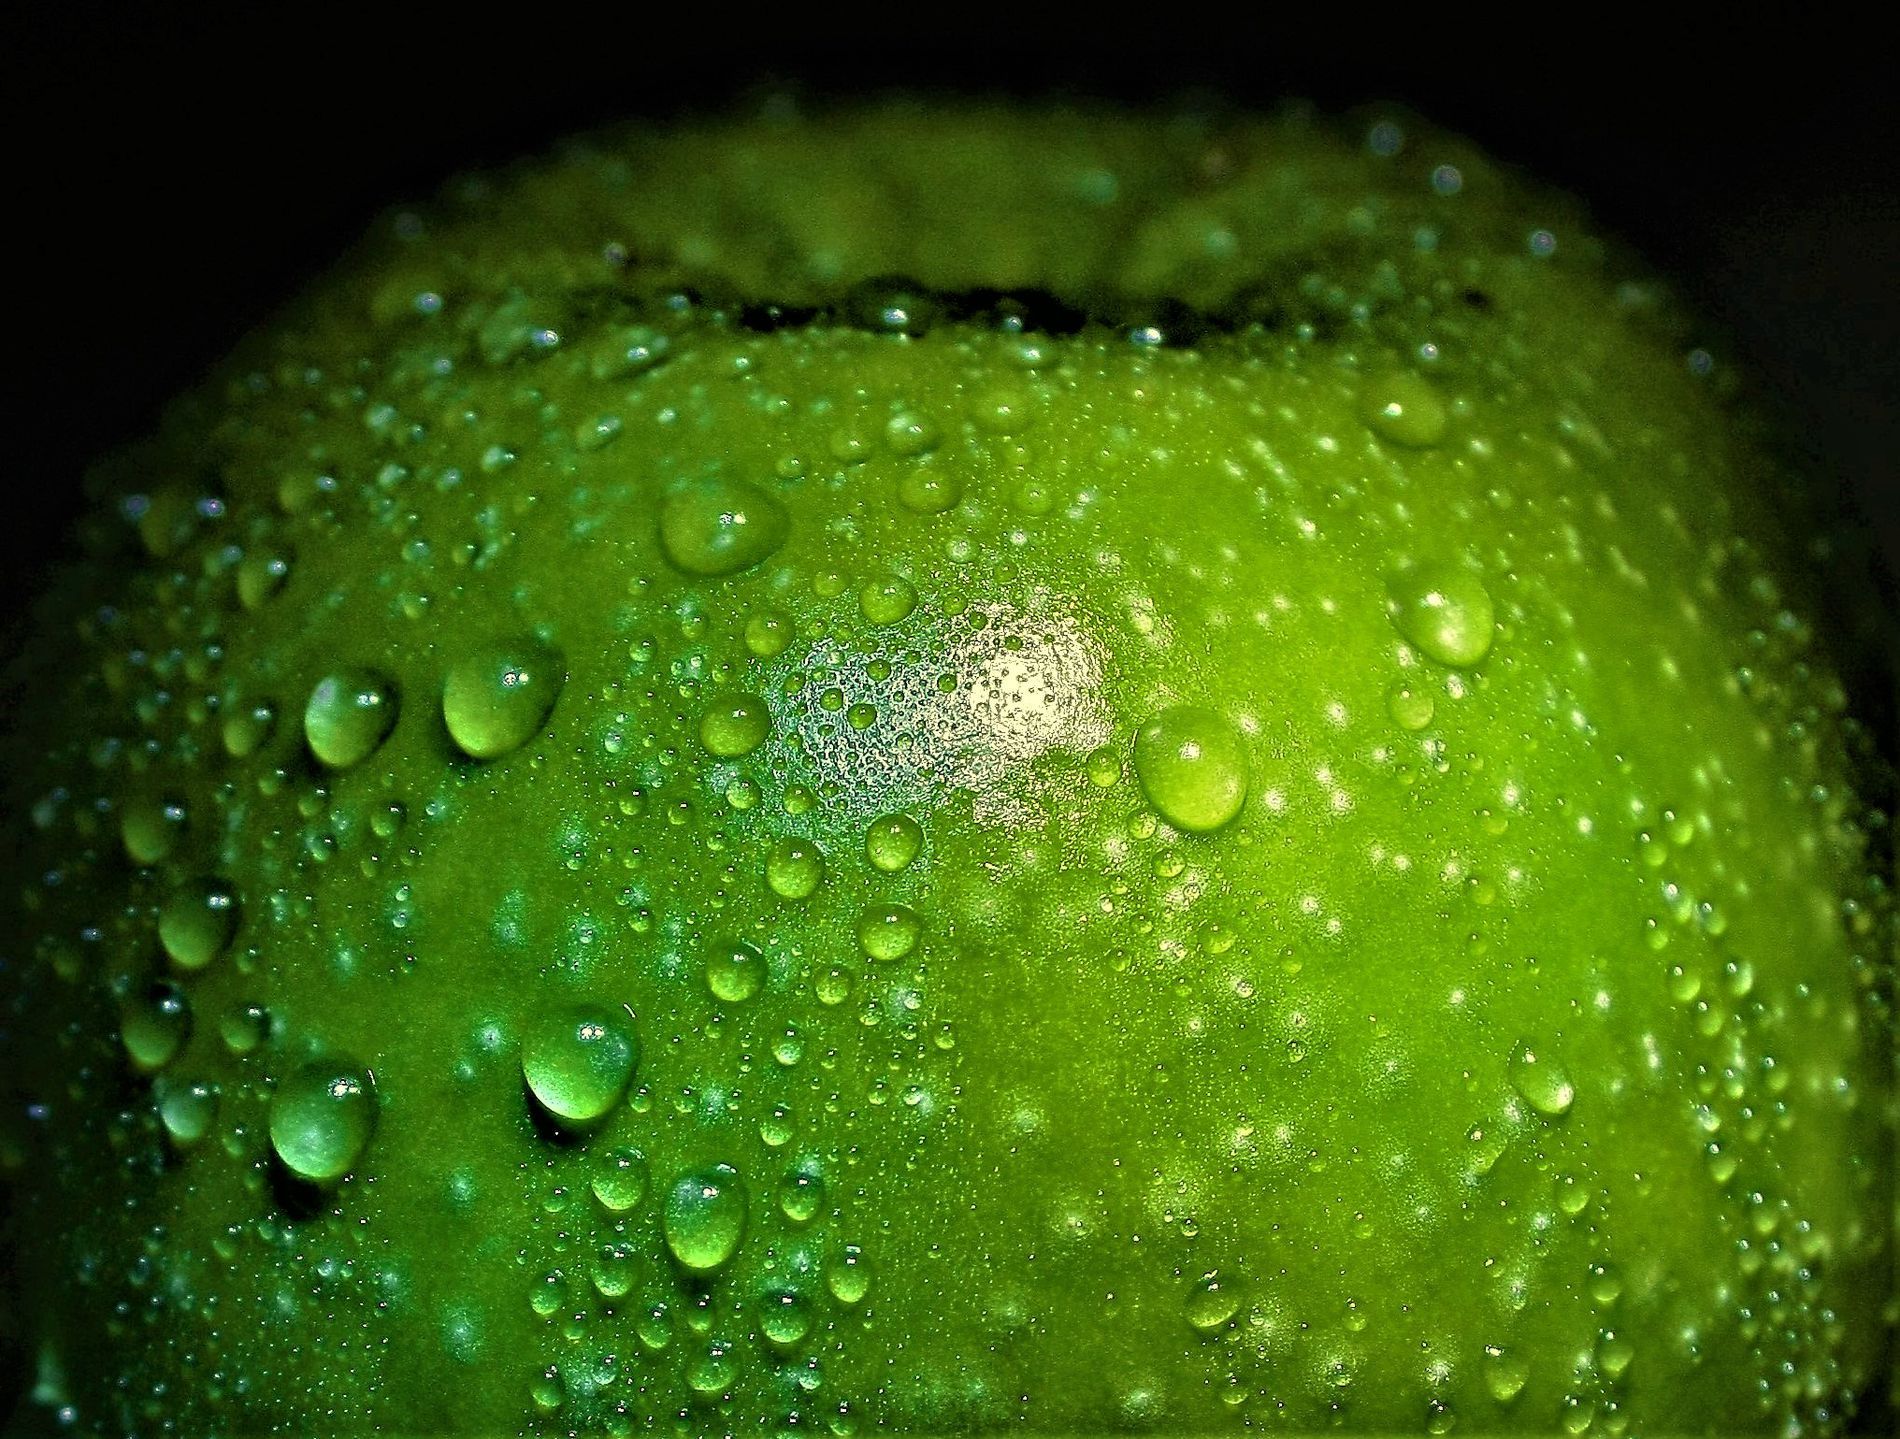
Green Apple in Water Droplets
The image shows a bright green apple covered in water droplets against a dark background with the light focused on the apple.
Close-up shot of a bright green apple covered in water droplets, making the apple the focal point of the image. The background is dark, and the lighting is focused on the apple, highlighting its fine details and the shape of the water droplets, creating a fresh and vibrant atmosphere.
Labels: Food, Fruit, Plant, Produce, Citrus Fruit, Grapefruit, Apple, Droplet, Lime, Green, background
Camera: Canon Canon EOS 450D
Lens: 18.0 - 55.0 mm, Canon EF-S 18-55mm f/3.5-5.6 IS
Aperture: F5.6
Exposure: 1/125 sec
ISO: 200
Focal length: 34.0 mm